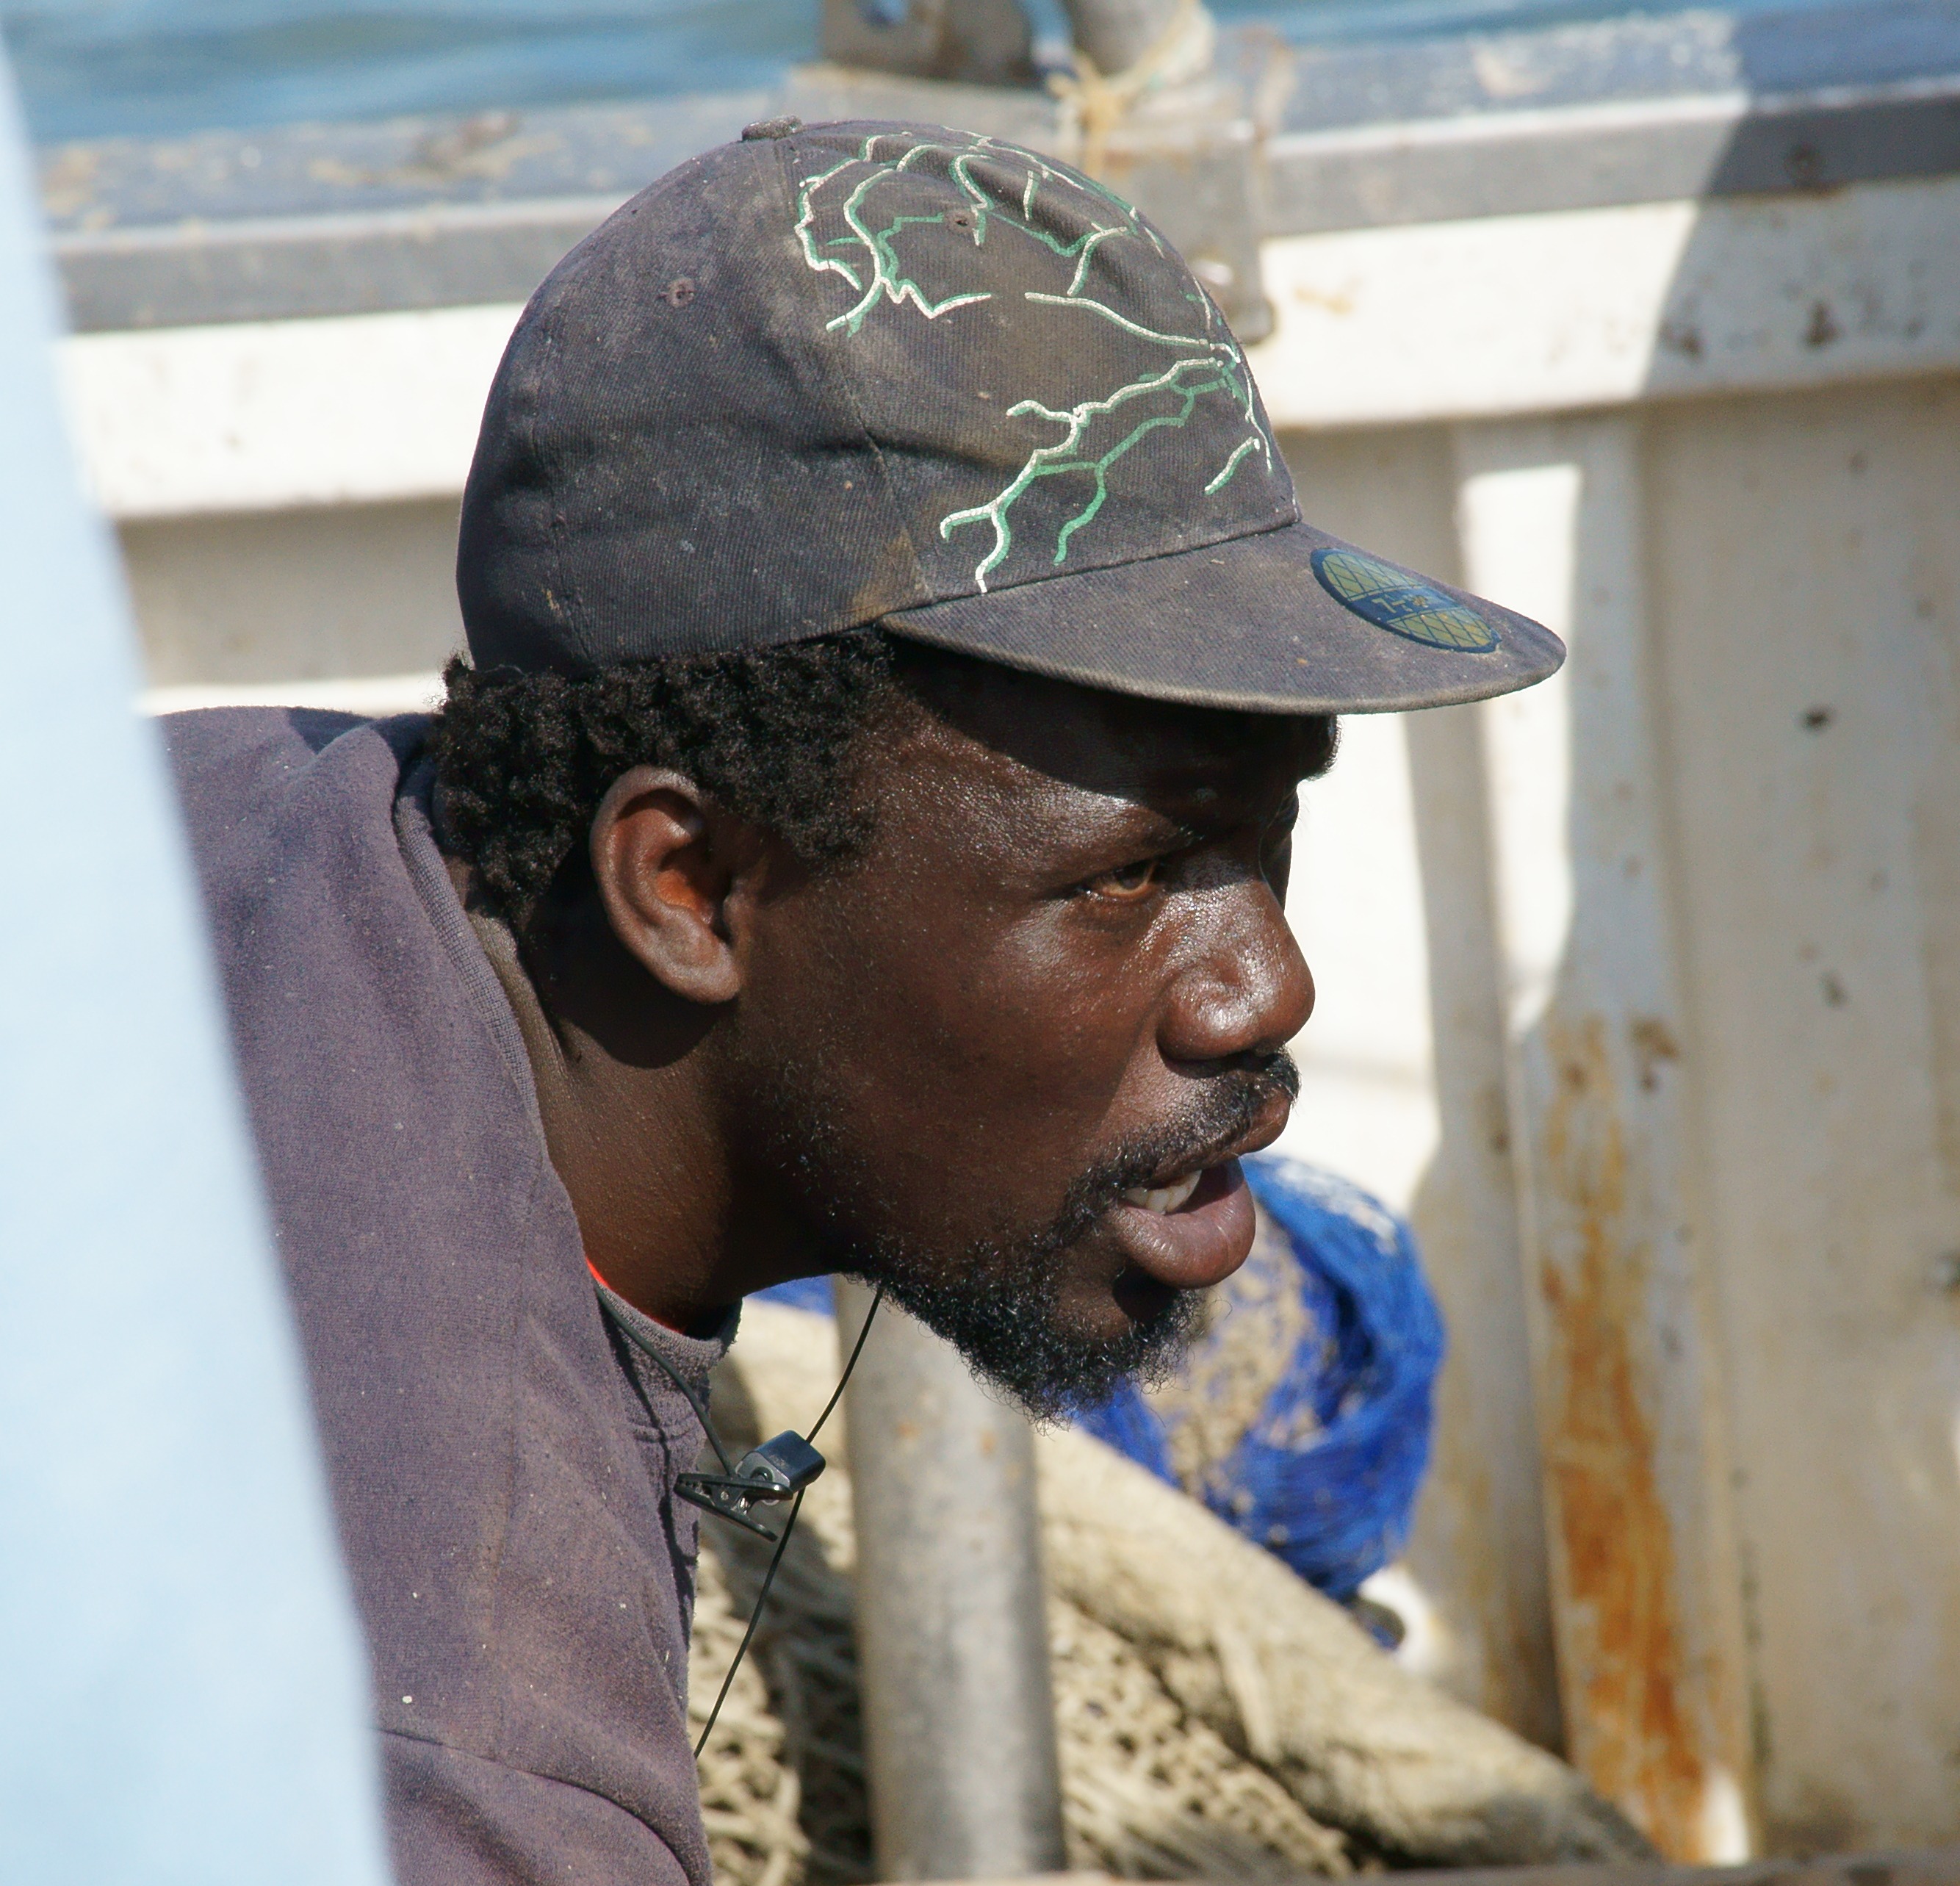
man, coast, person, people, boat, male, military, transportation, army, vessel, fishing, fisherman, color, africa, child, hat, blue, clothing, fish, cap, photograph, fishermen, boatman, african, traditional, working man, african face